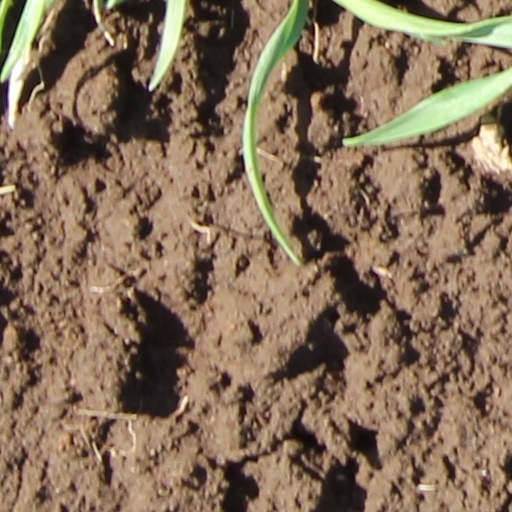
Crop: wheat